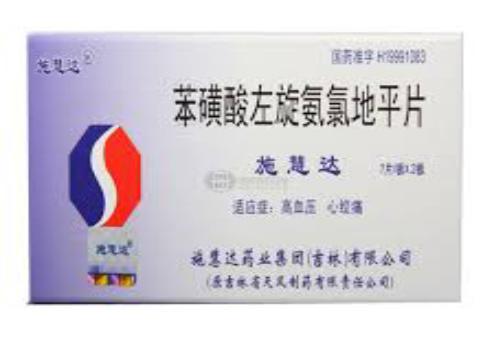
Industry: Medical